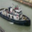
Label: ship